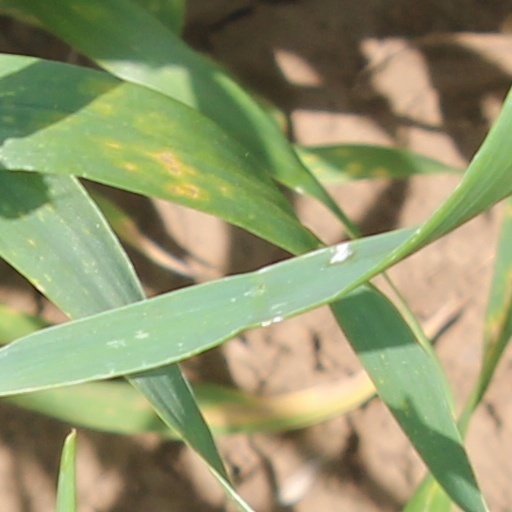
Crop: wheat